Eleanor Rigby

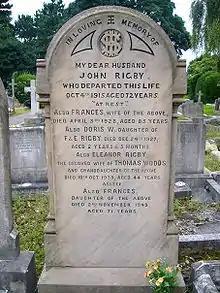
The gravestone of Eleanor Rigby (1895–1939) in St Peter's Parish Church, Woolton

McCartney's recollection of how he chose the name of his protagonist came under scrutiny in the 1980s, after a headstone engraved with the name "Eleanor Rigby" was discovered in the churchyard of St Peter's Parish Church in Woolton, in Liverpool. Part of a well-known local family, Rigby had died in 1939 at the age of 44. Close by was a headstone bearing the name McKenzie. St Peter's was where Lennon attended Sunday school as a boy, and he and McCartney first met at the church fête there in July 1957. McCartney has said that while he often walked through the churchyard, he had no recollection of ever seeing Rigby's grave. He attributed the coincidence to a product of his subconscious. McCartney has also dismissed claims by people who, because of their name and a tenuous association with the Beatles, believed they were the real Father McKenzie.